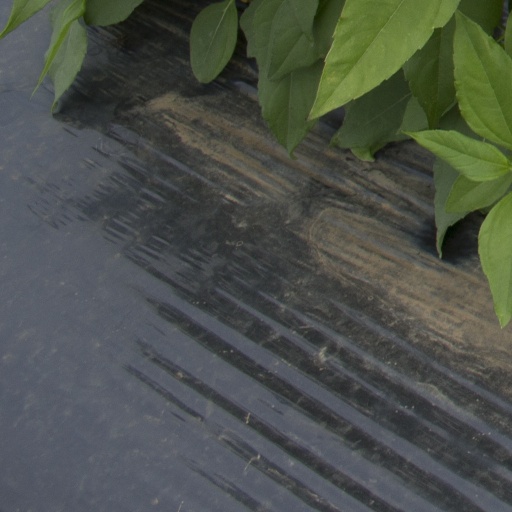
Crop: Jerusalem artichoke